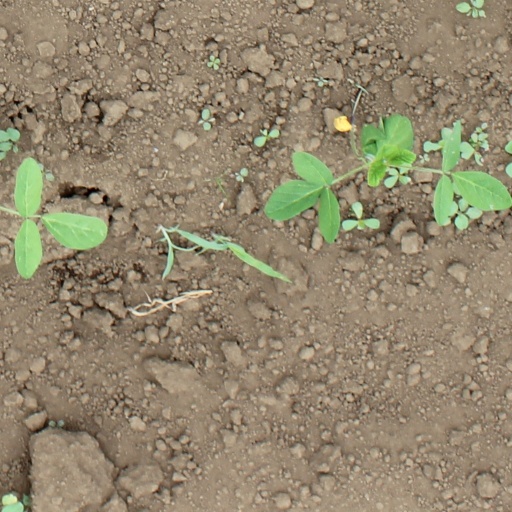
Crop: soybean